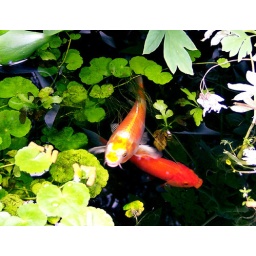
My pond is a small pond with just a few fish in it, but the plants completely covered the water surface.